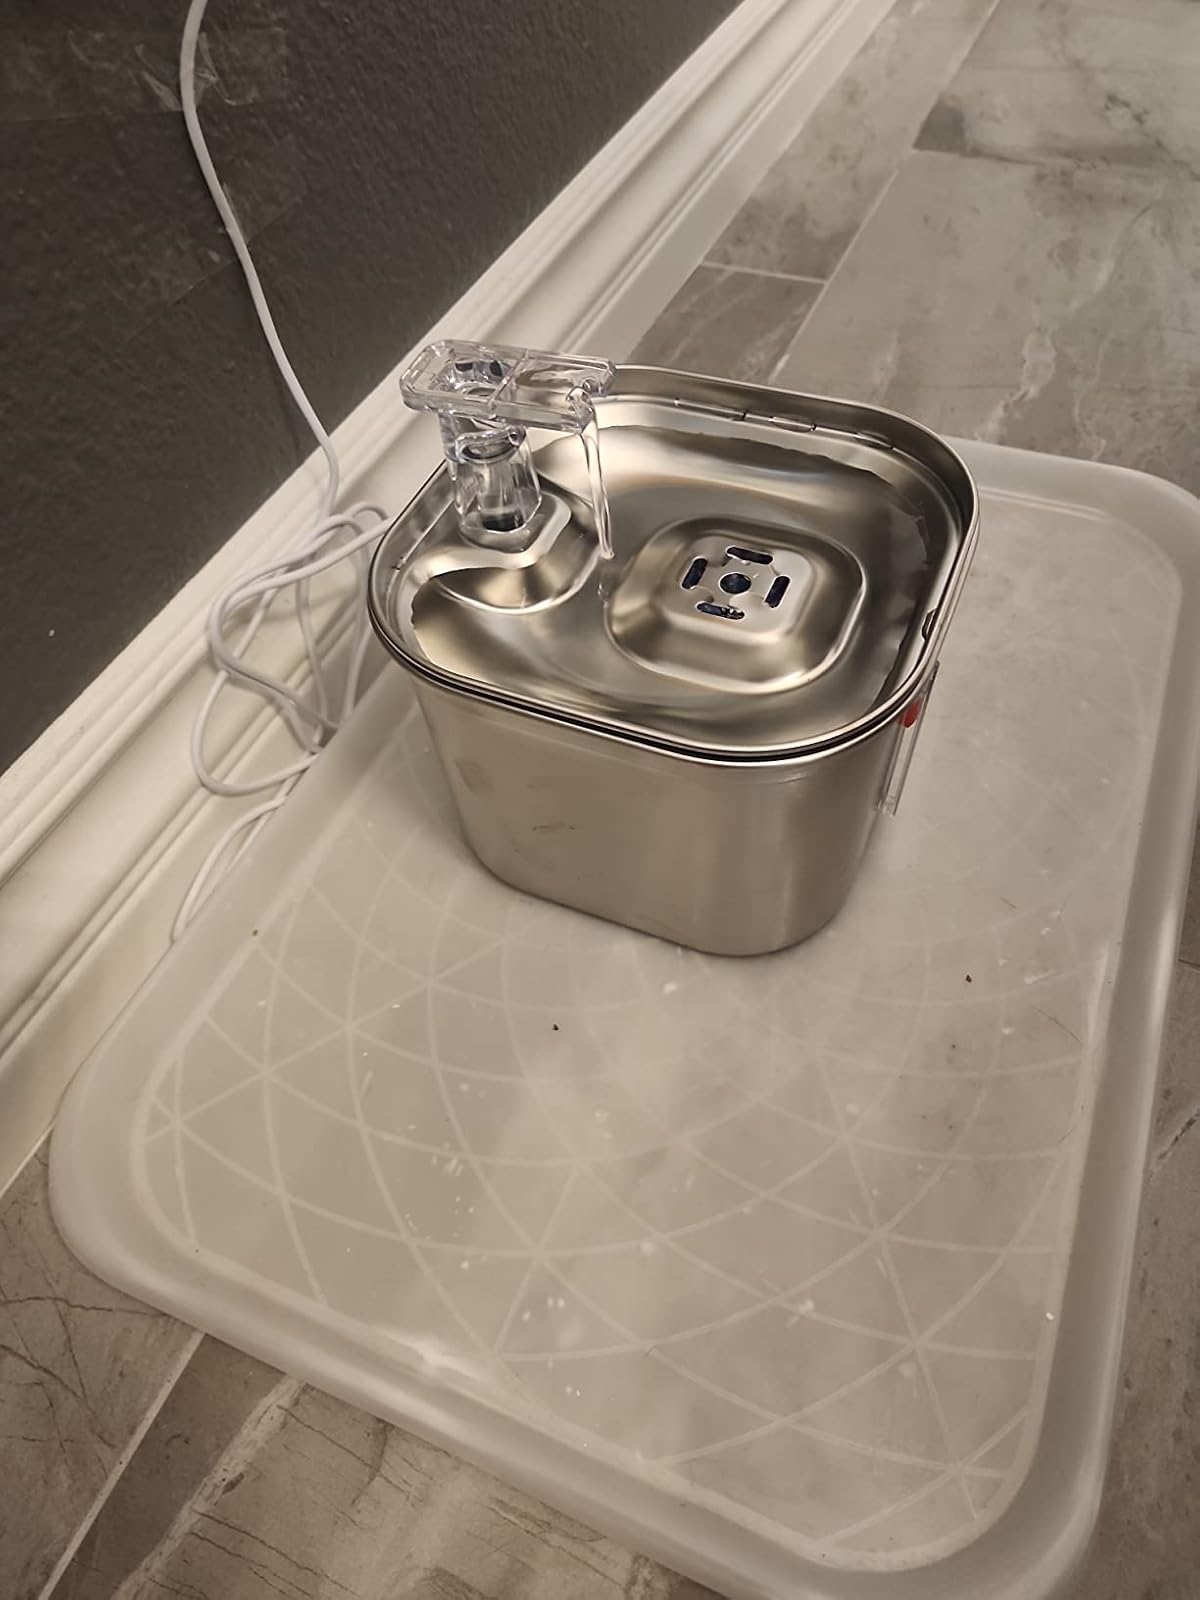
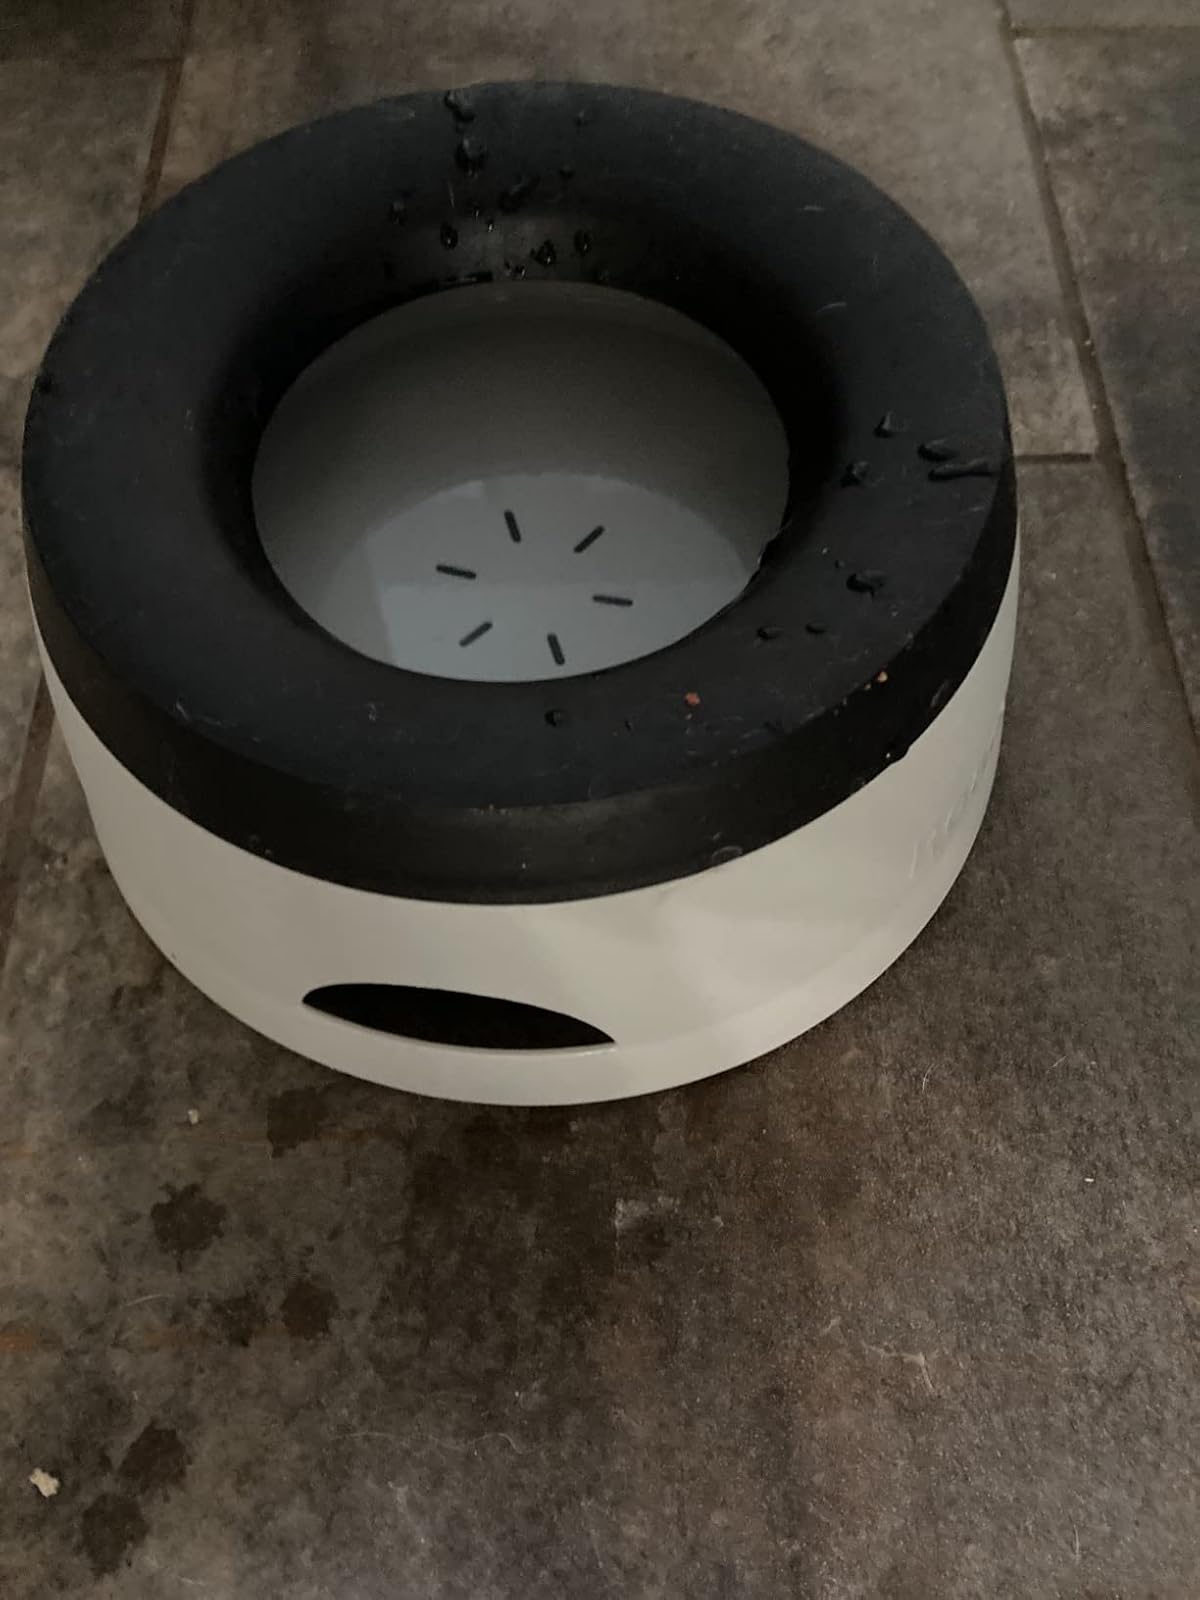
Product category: items_bowl
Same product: no